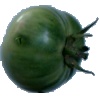
Label: Tomato not Ripened 1